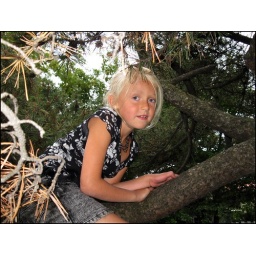
The girl in the tree